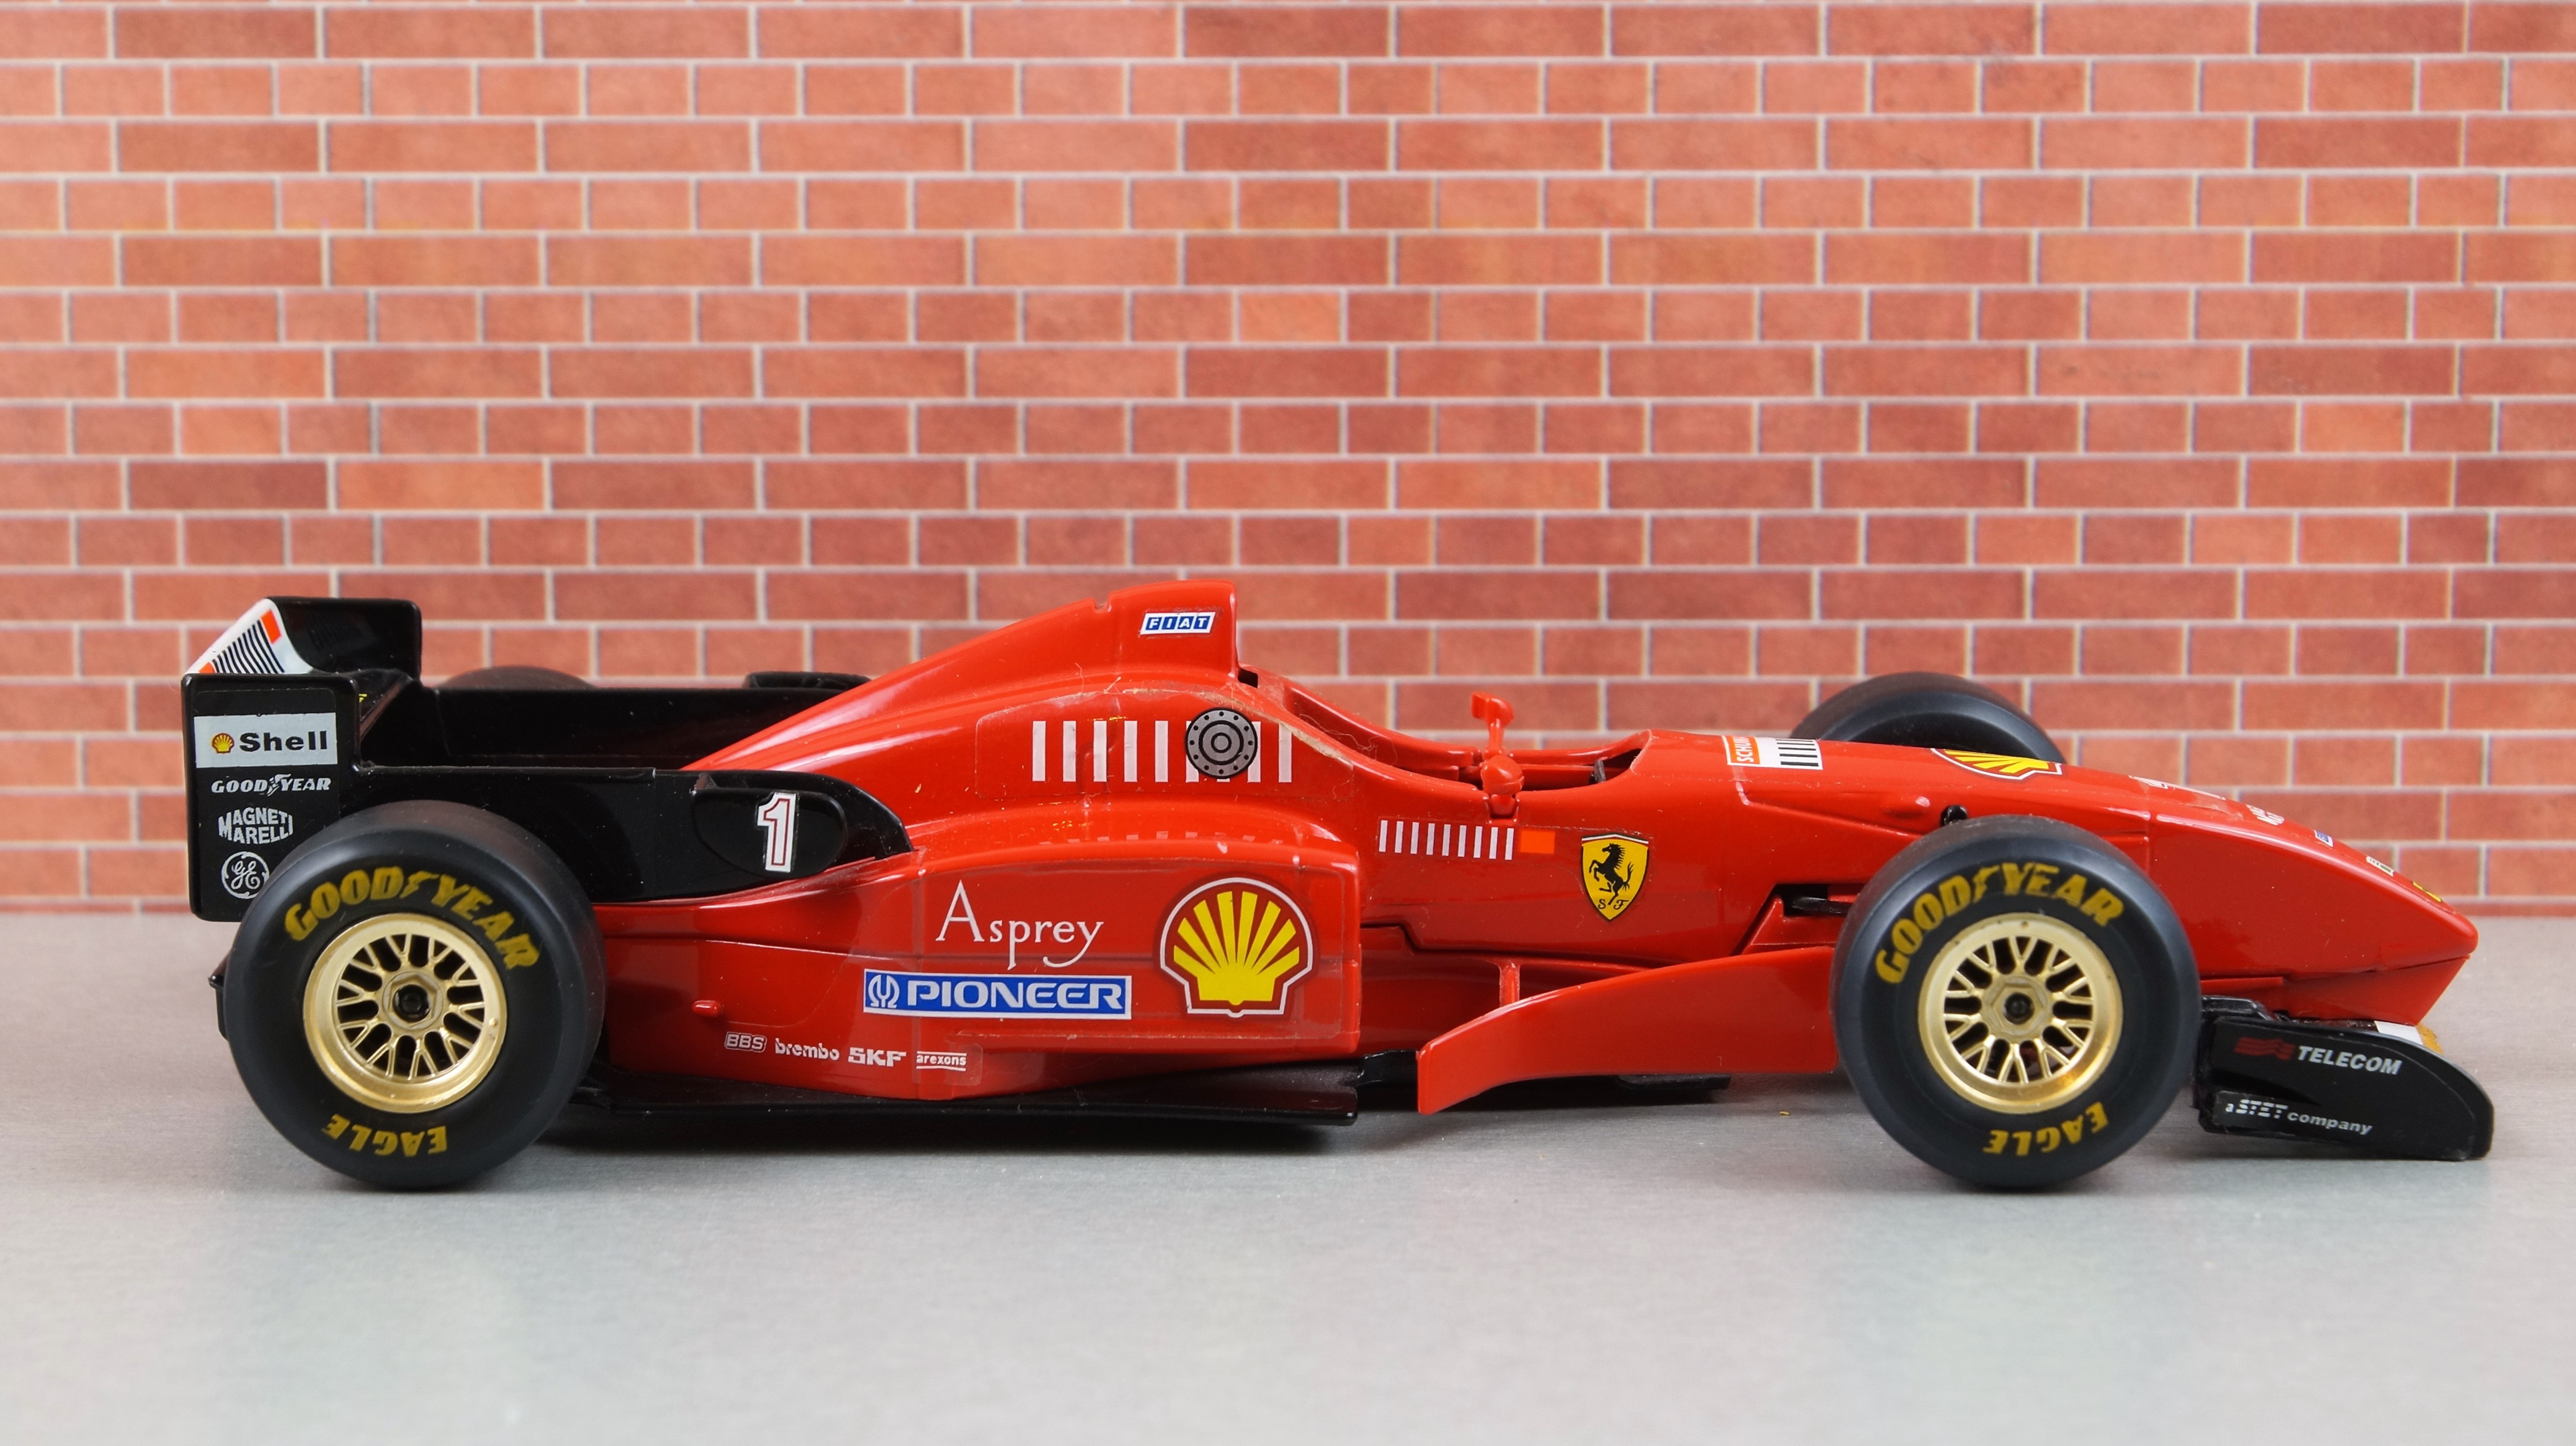
car, model, red, vehicle, italy, auto, speed, automotive, sports car, race car, supercar, toys, ferrari, fast, pkw, vehicles, toy car, model car, formula 1, land vehicle, automobile make, open wheel car, sports prototype, ferrari spa, ferrari 512, michael schumacher, f310